Tropical cyclone effects by region

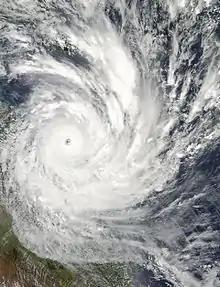
Satellite image of Cyclone Yasi nearing Queensland in northeastern Australia

Australia is a continent and island country in the southern hemisphere located in Oceania between the Indian Ocean and the South Pacific Ocean. On January 1, 1908, the Bureau of Meteorology began managing the country's weather recordkeeping. Annually, ten tropical cyclones develop in the waters around Australia, of which six make landfall in the country. From 1839 to 2005, tropical cyclones accounted for more than 2,100 deaths in Australia, mostly related to shipwrecks; this represented about 35% of deaths related to natural disasters.